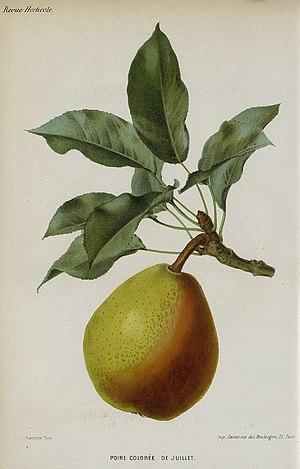
Colorée de juillet
Colorée de juillet est un cultivar de poire d'été ancienne, encore produite.